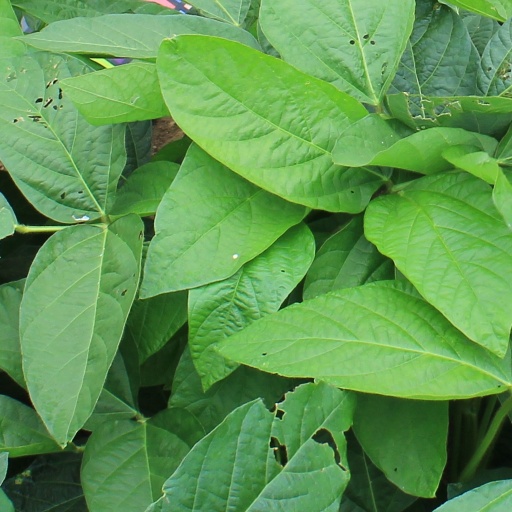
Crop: soybean